Delta Conveyance Project

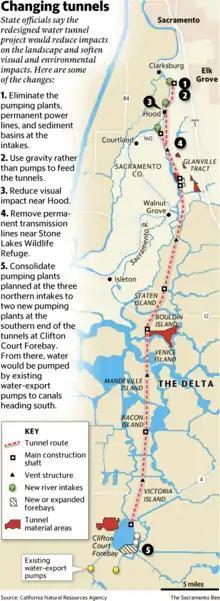
Proposed Delta Tunnels

The WaterFix project was proposed to address the issues of the water system infrastructure in California being "unreliable and outdated". The proposal also prepares for possible threats to the water system such as climate change and seismic activity.